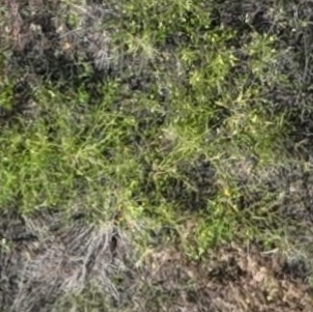
Month: july